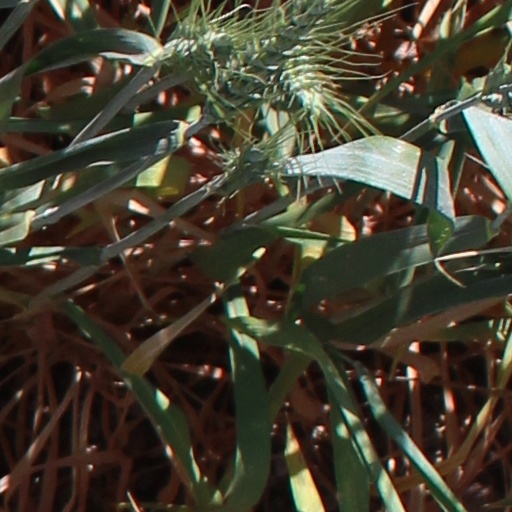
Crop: wheat